Our Exagmination Round His Factification for Incamination of Work in Progress

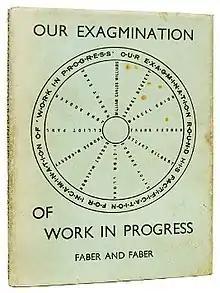
First edition

Our Exagmination Round His Factification for Incamination of Work in Progress is a 1929 collection of critical essays, and two letters, on the subject of James Joyce's book "Finnegans Wake", then being published in discrete sections under the title "Work in Progress". All the essays are by writers who knew Joyce personally and who followed the book through its development: